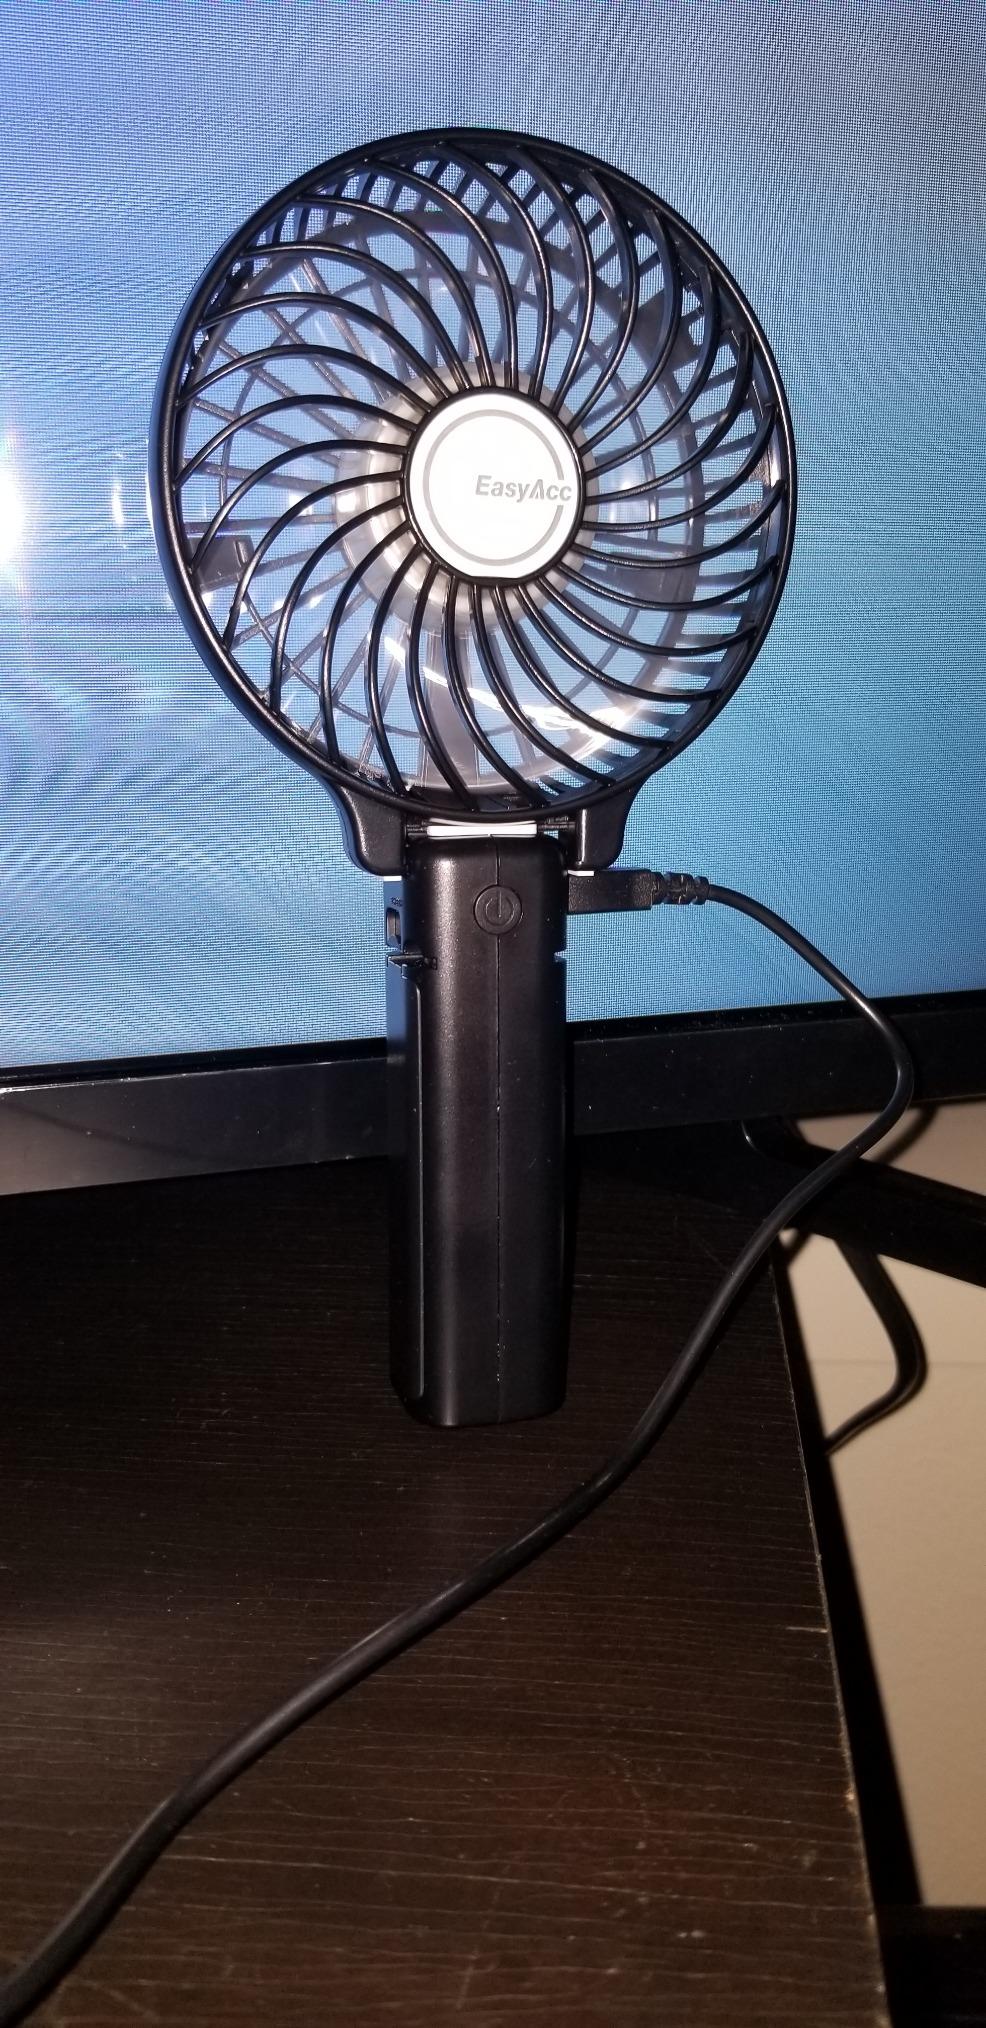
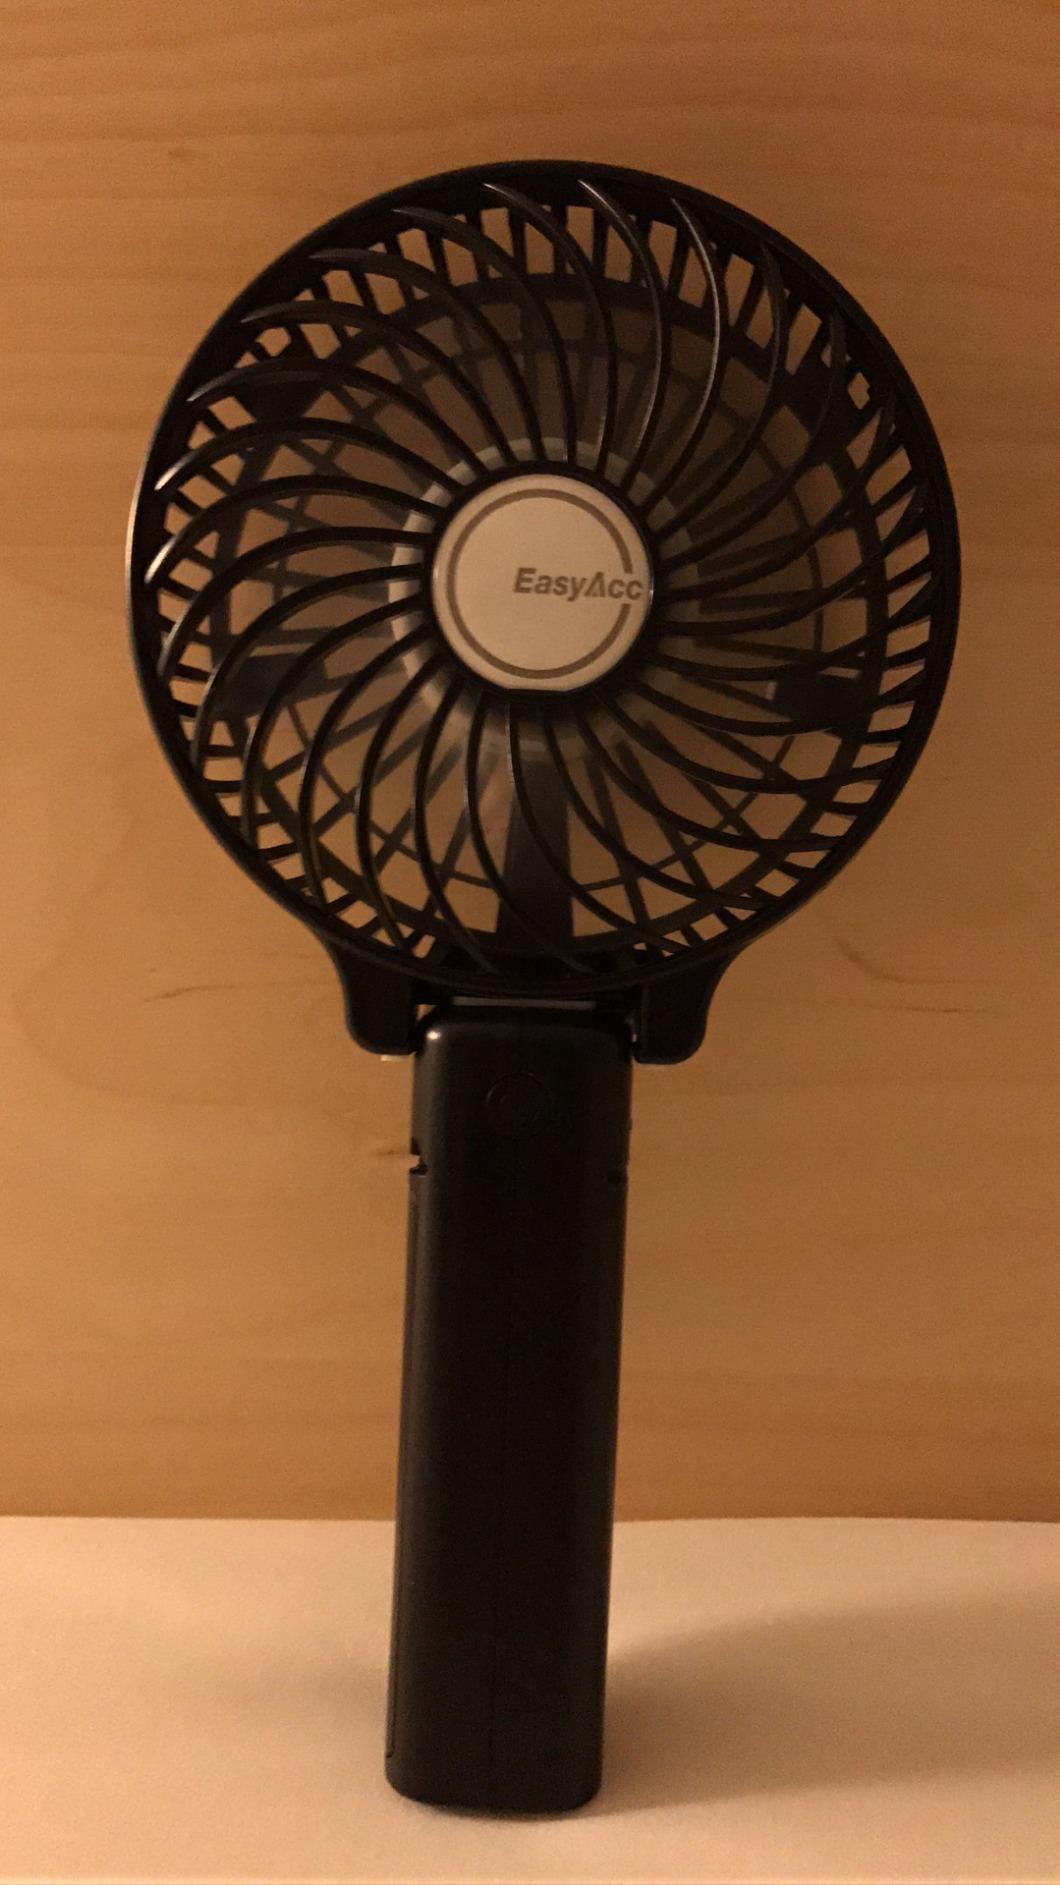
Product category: fan
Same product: yes